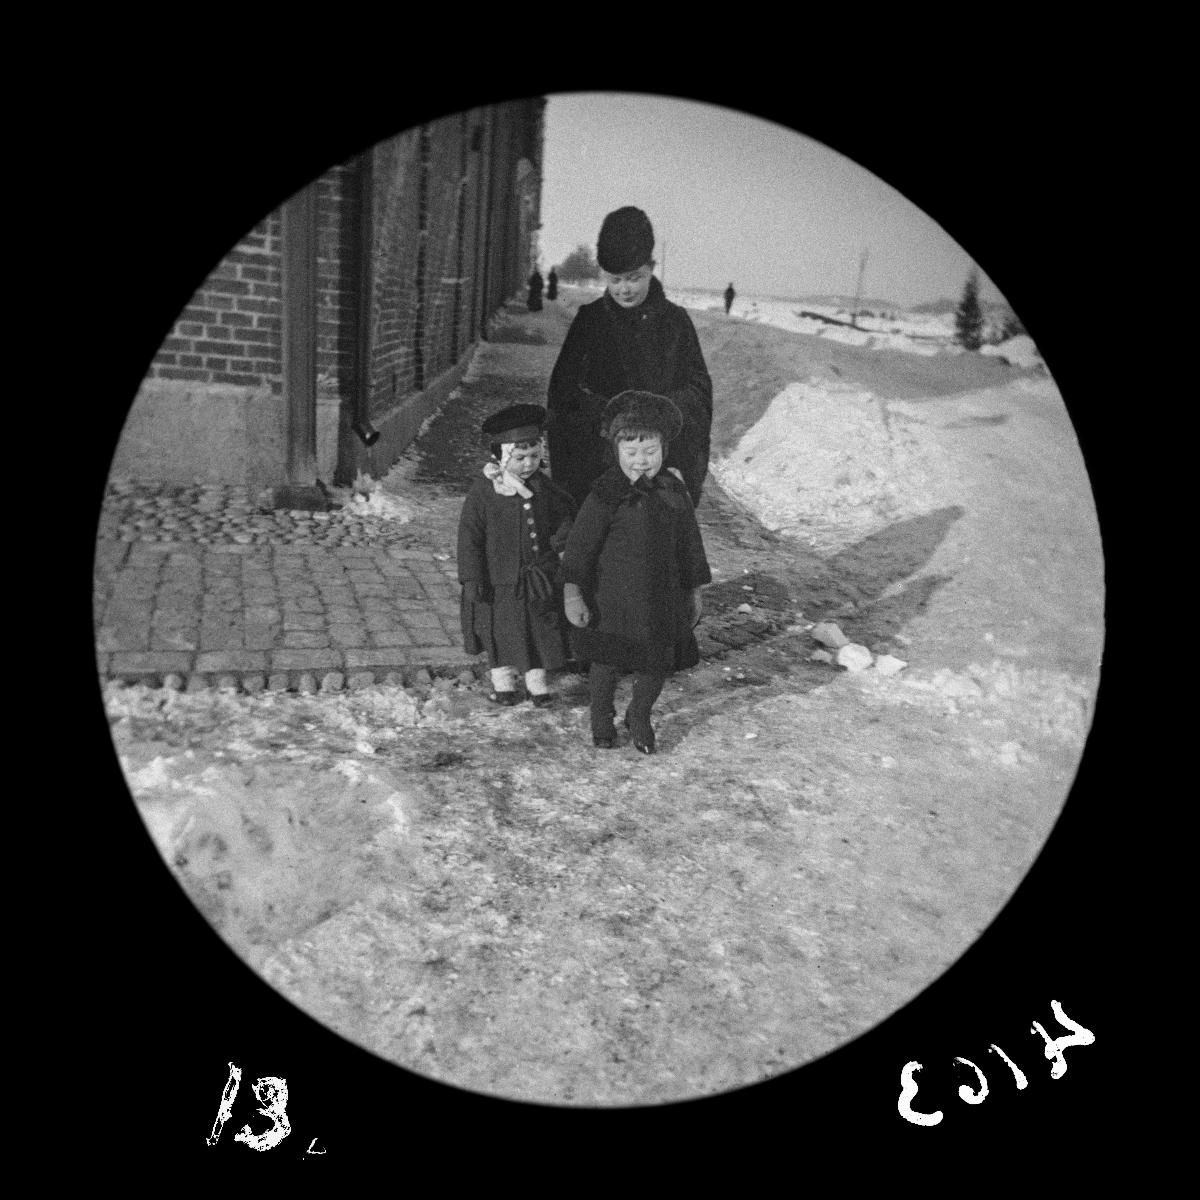
Elin Donner (Wasastjerna), Artur Donner (myöh
sisällön kuvaus: Elin Donner (Wasastjerna), Artur Donner (myöh. Tammerfors Linnen johtaja), Lisi Donner (myöh. naimisiin Lauri Hendellin kanssa) mustavalkoinen
Kuvaaja: Wasastjerna, Nils Jakob, valokuvaaja
Ajankohta: kuvausaika 1889 maaliskuu
Aiheet: Donner, Artur, Donner, Elin, Donner, Lisi, ulkoilu, lapset, talvi, lumi